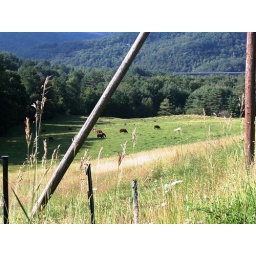
That horizontal line in the background is the interstate bridge over the white river.